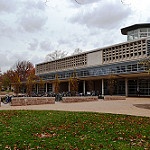
Scene: Outdoor